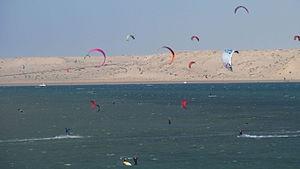
La baie de Dakhla est une baie de l'océan Atlantique formée par la presqu'île où se situe la ville de Dakhla, dans la partie du Sahara occidental administrée de facto par le Maroc.